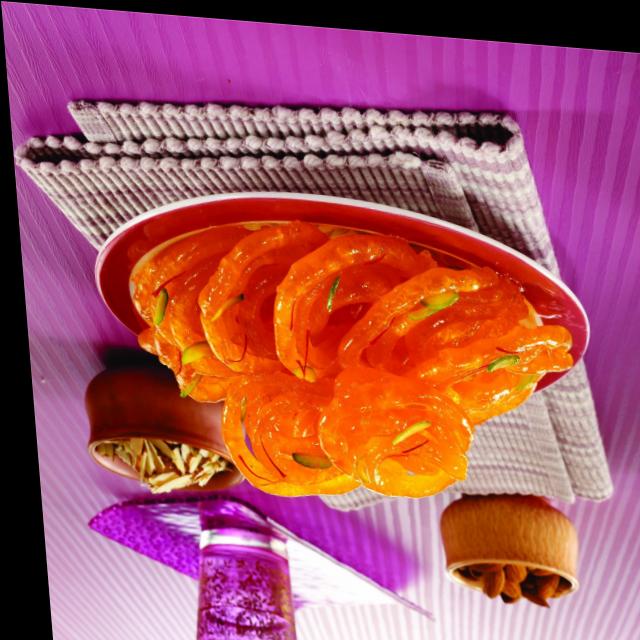
Dish: jalebi